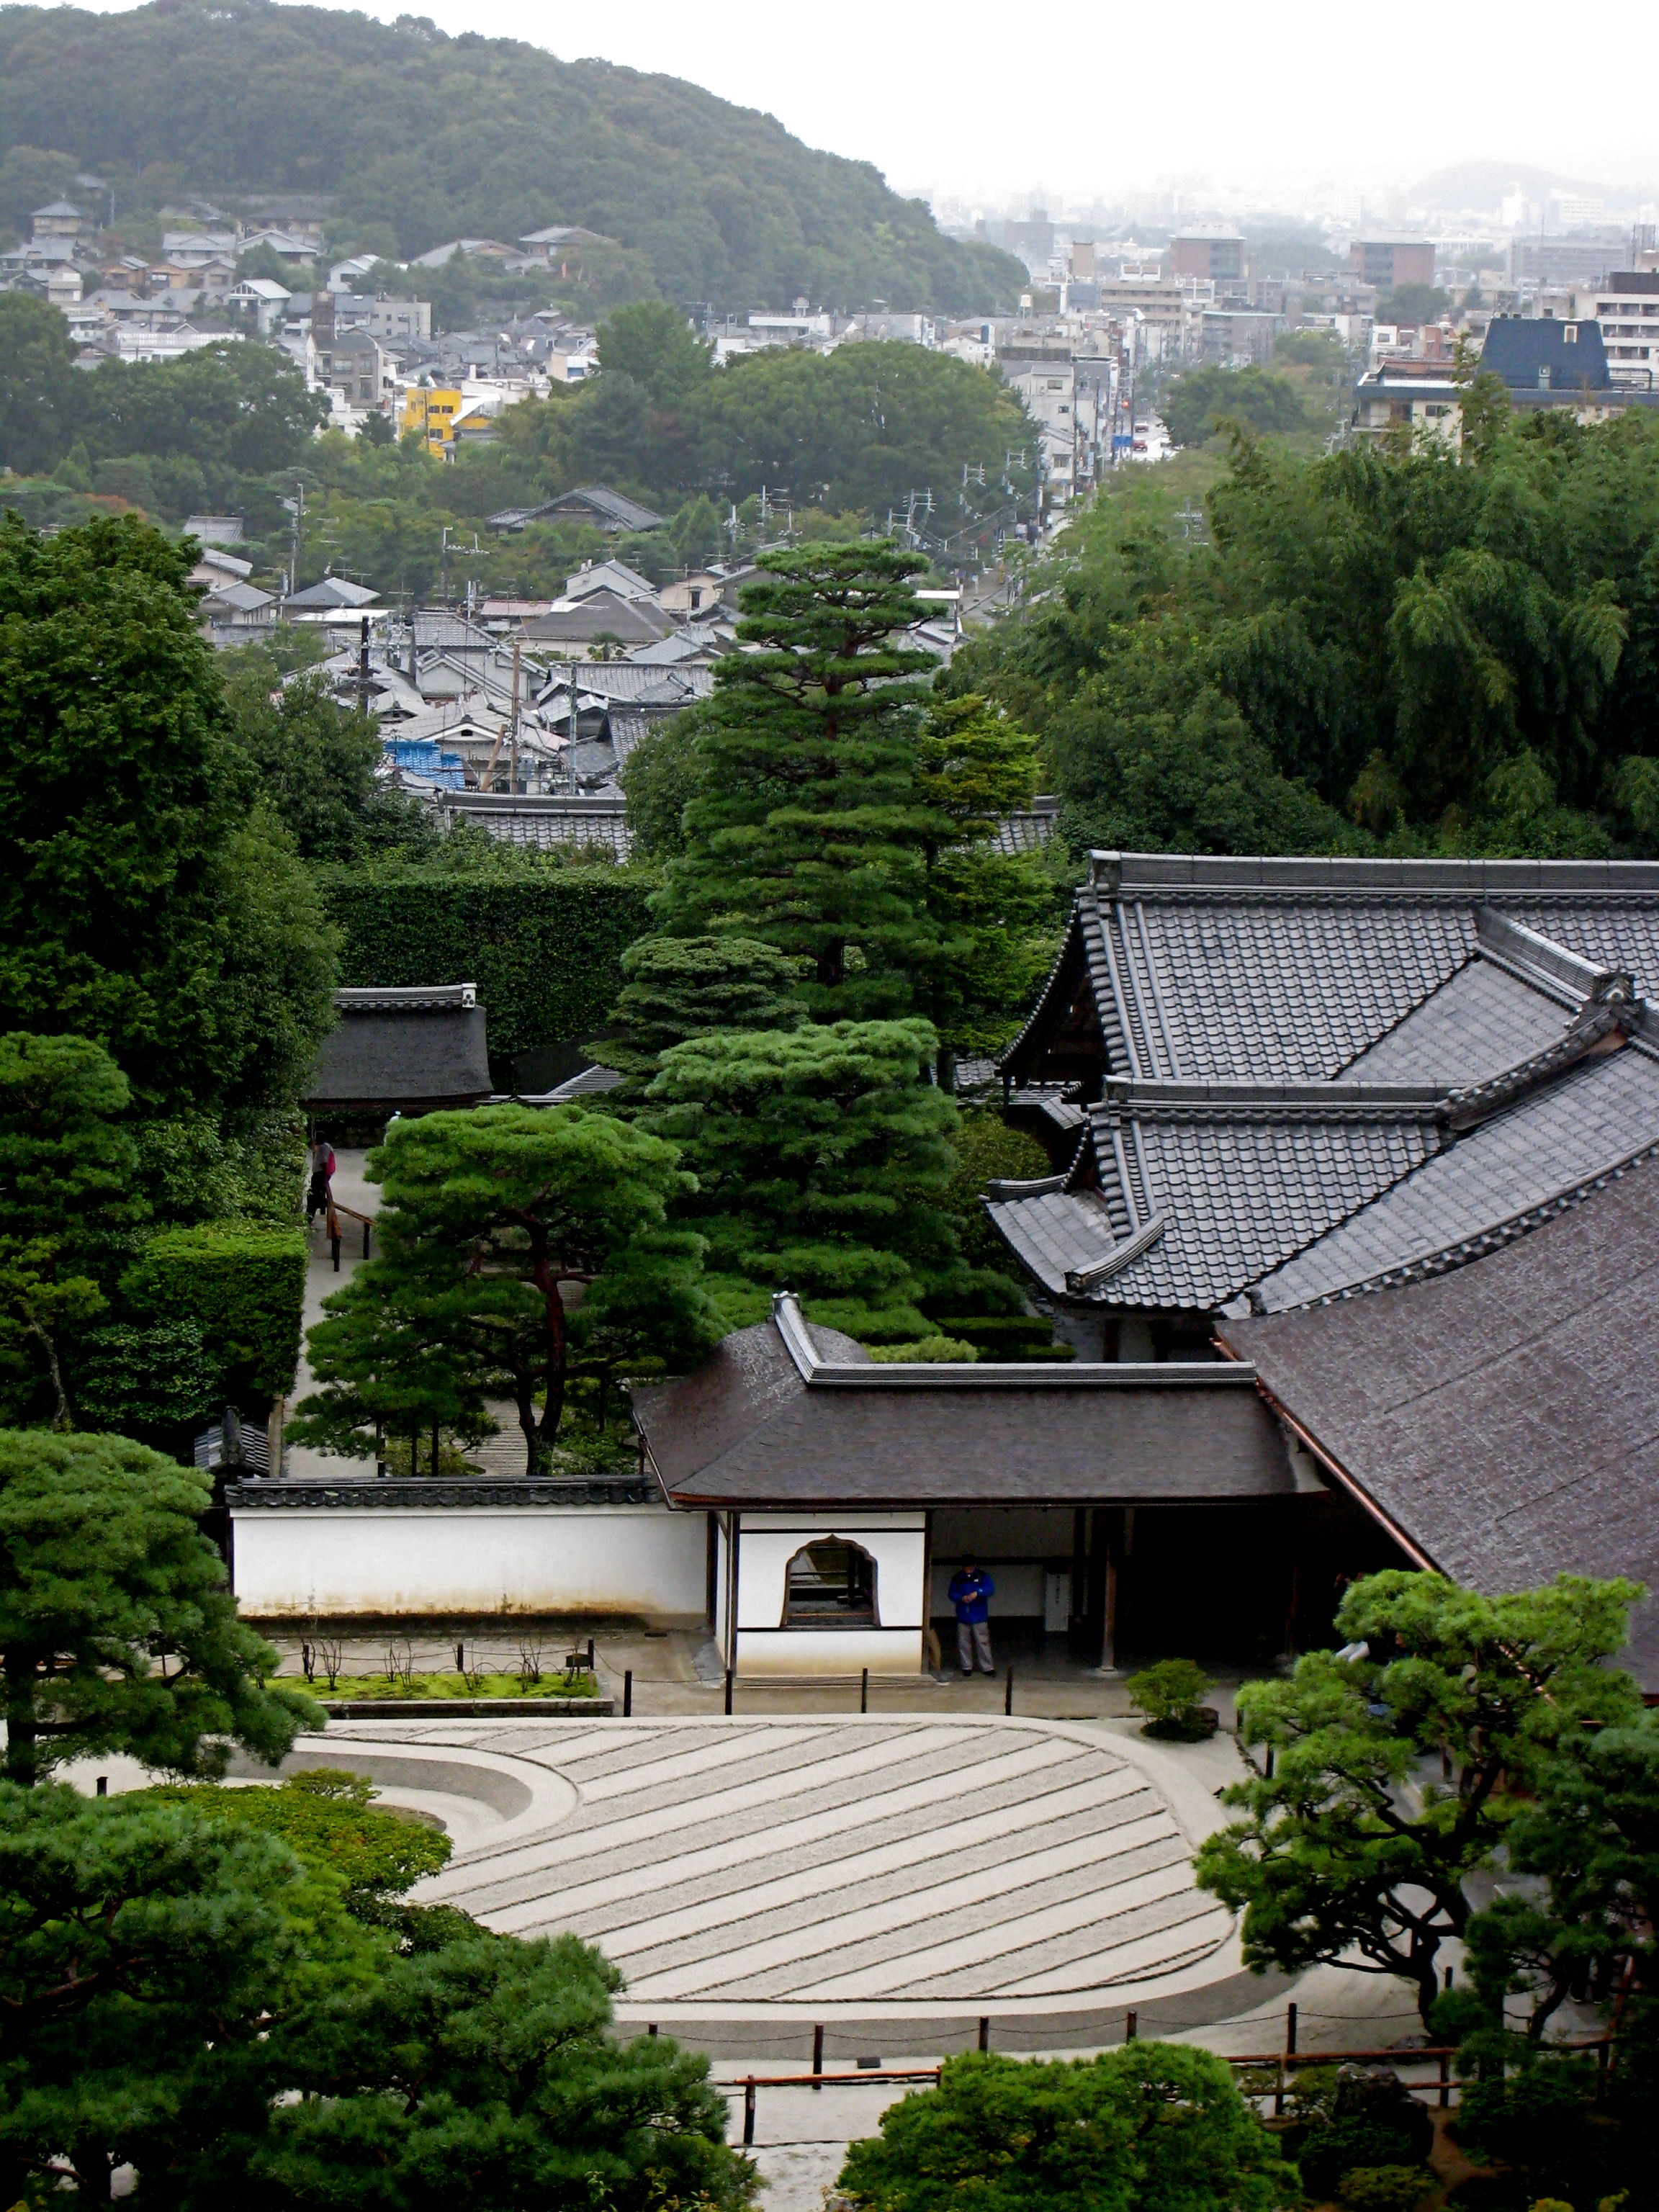
architecture, house, flower, town, roof, building, village, landmark, garden, tourism, japan, place of worship, temple, monastery, shrine, kyoto, estate